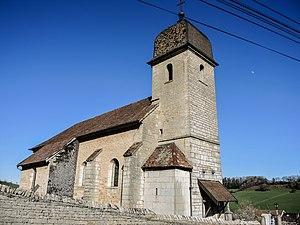
Eglise de Pugey.